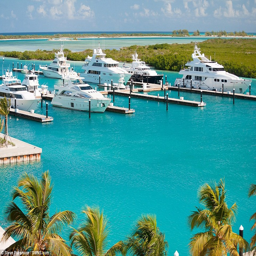
living the high life : the island - on the market for £ 36m - is just a boat ride away